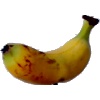
Label: banana_lady_finger